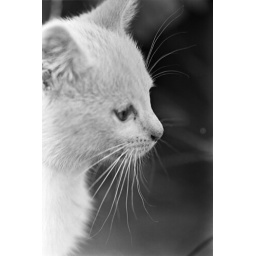
&lt;b&gt;Petra&lt;/b&gt; was an adorable all-white kitten with a penchant for sticking her whiskers in candle flames.Dorchester, MA.Summer, 1968.